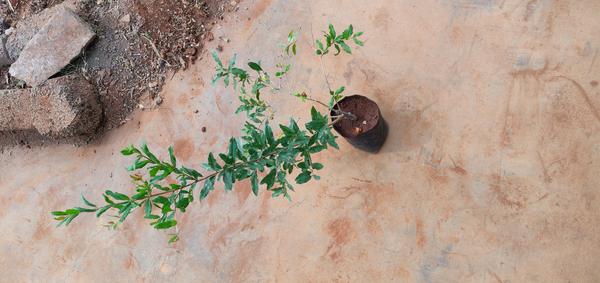
Plant: Pomegranate